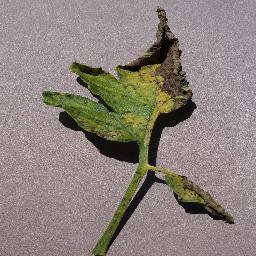
Label: Tomato___Septoria_leaf_spot